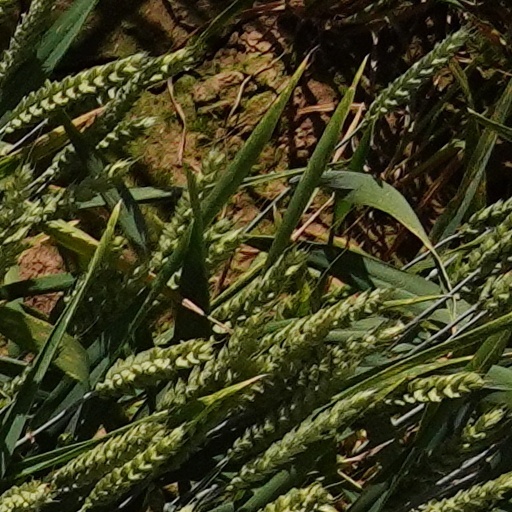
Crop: wheat